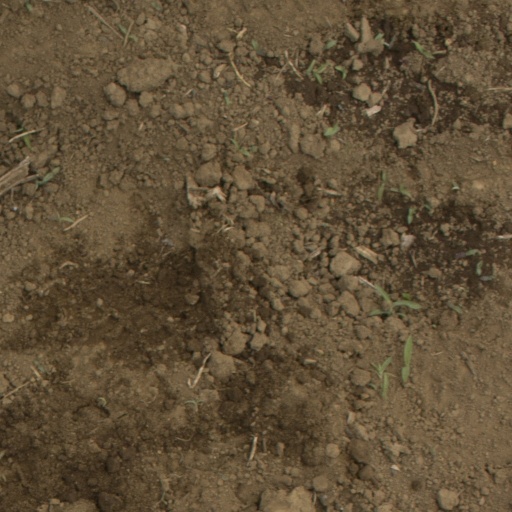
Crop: Jerusalem artichoke